Battle of Marathon

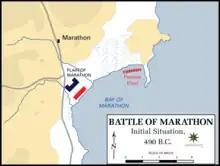
Initial disposition of forces at Marathon

Cleomenes was not pleased with events, and marched on Athens with the Spartan army. Cleomenes's attempts to restore Isagoras to Athens ended in a debacle, but fearing the worst, the Athenians had by this point already sent an embassy to Artaphernes in Sardis, to request aid from the Persian empire. Artaphernes requested that the Athenians give him an 'earth and water', a traditional token of submission, to which the Athenian ambassadors acquiesced. They were, however, severely censured for this when they returned to Athens. At some later point Cleomenes instigated a plot to restore Hippias to the rule of Athens. This failed and Hippias again fled to Sardis and tried to persuade the Persians to subjugate Athens. The Athenians dispatched ambassadors to Artaphernes to dissuade him from taking action, but Artaphernes merely instructed the Athenians to take Hippias back as tyrant. The Athenians indignantly declined, and instead resolved to open war with Persia. Having thus become the enemy of Persia, Athens was already in a position to support the Ionian cities when they began their revolt. The fact that the Ionian democracies were inspired by the example the Athenians had set no doubt further persuaded the Athenians to support the Ionian Revolt, especially since the cities of Ionia were originally Athenian colonies.